Sky position (RA, Dec in degrees): 159.678, 1.446
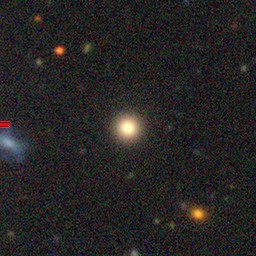
Galaxy morphology: Round Smooth Galaxies